The White Sheep

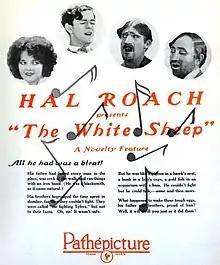
Trade advertisement

The White Sheep is a 1924 American silent comedy film directed by Hal Roach and starring Glenn Tryon, Blanche Mehaffey, and Jack Gavin.